Muslim conquests of Afghanistan

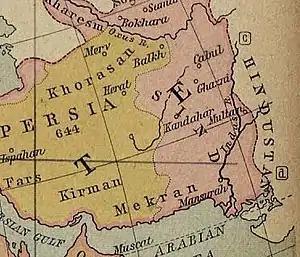
Names of territories during the Caliphate

During the Muslim conquest of Persia, the Arabs were drawn eastwards from the Iraqi plains to central and eastern Persia, then to Media, into Khorasan, Sistan and Transoxiana. 15 years after the Battle of Nahāvand, the Arabs controlled all Sasanian domains except some parts of Afghanistan, Tabaristan and Makran. Nancy Dupree states that advancing Arabs carrying the religion of Islam easily took over Herat and Sistan, but the other areas often revolted and converted back to their old faiths whenever the Arab armies withdrew. The harshness of the Arab rule caused the native dynasties to revolt after the Arab power weakened like the Saffarids founded by the zealous Yaqub who conquered many cities of the region. Historian Cameron A. Petrie states that while the Arab expansion had both social and religious motives, it was their extraction of taxes from the subjugated people that invited the numerous local rebellions.